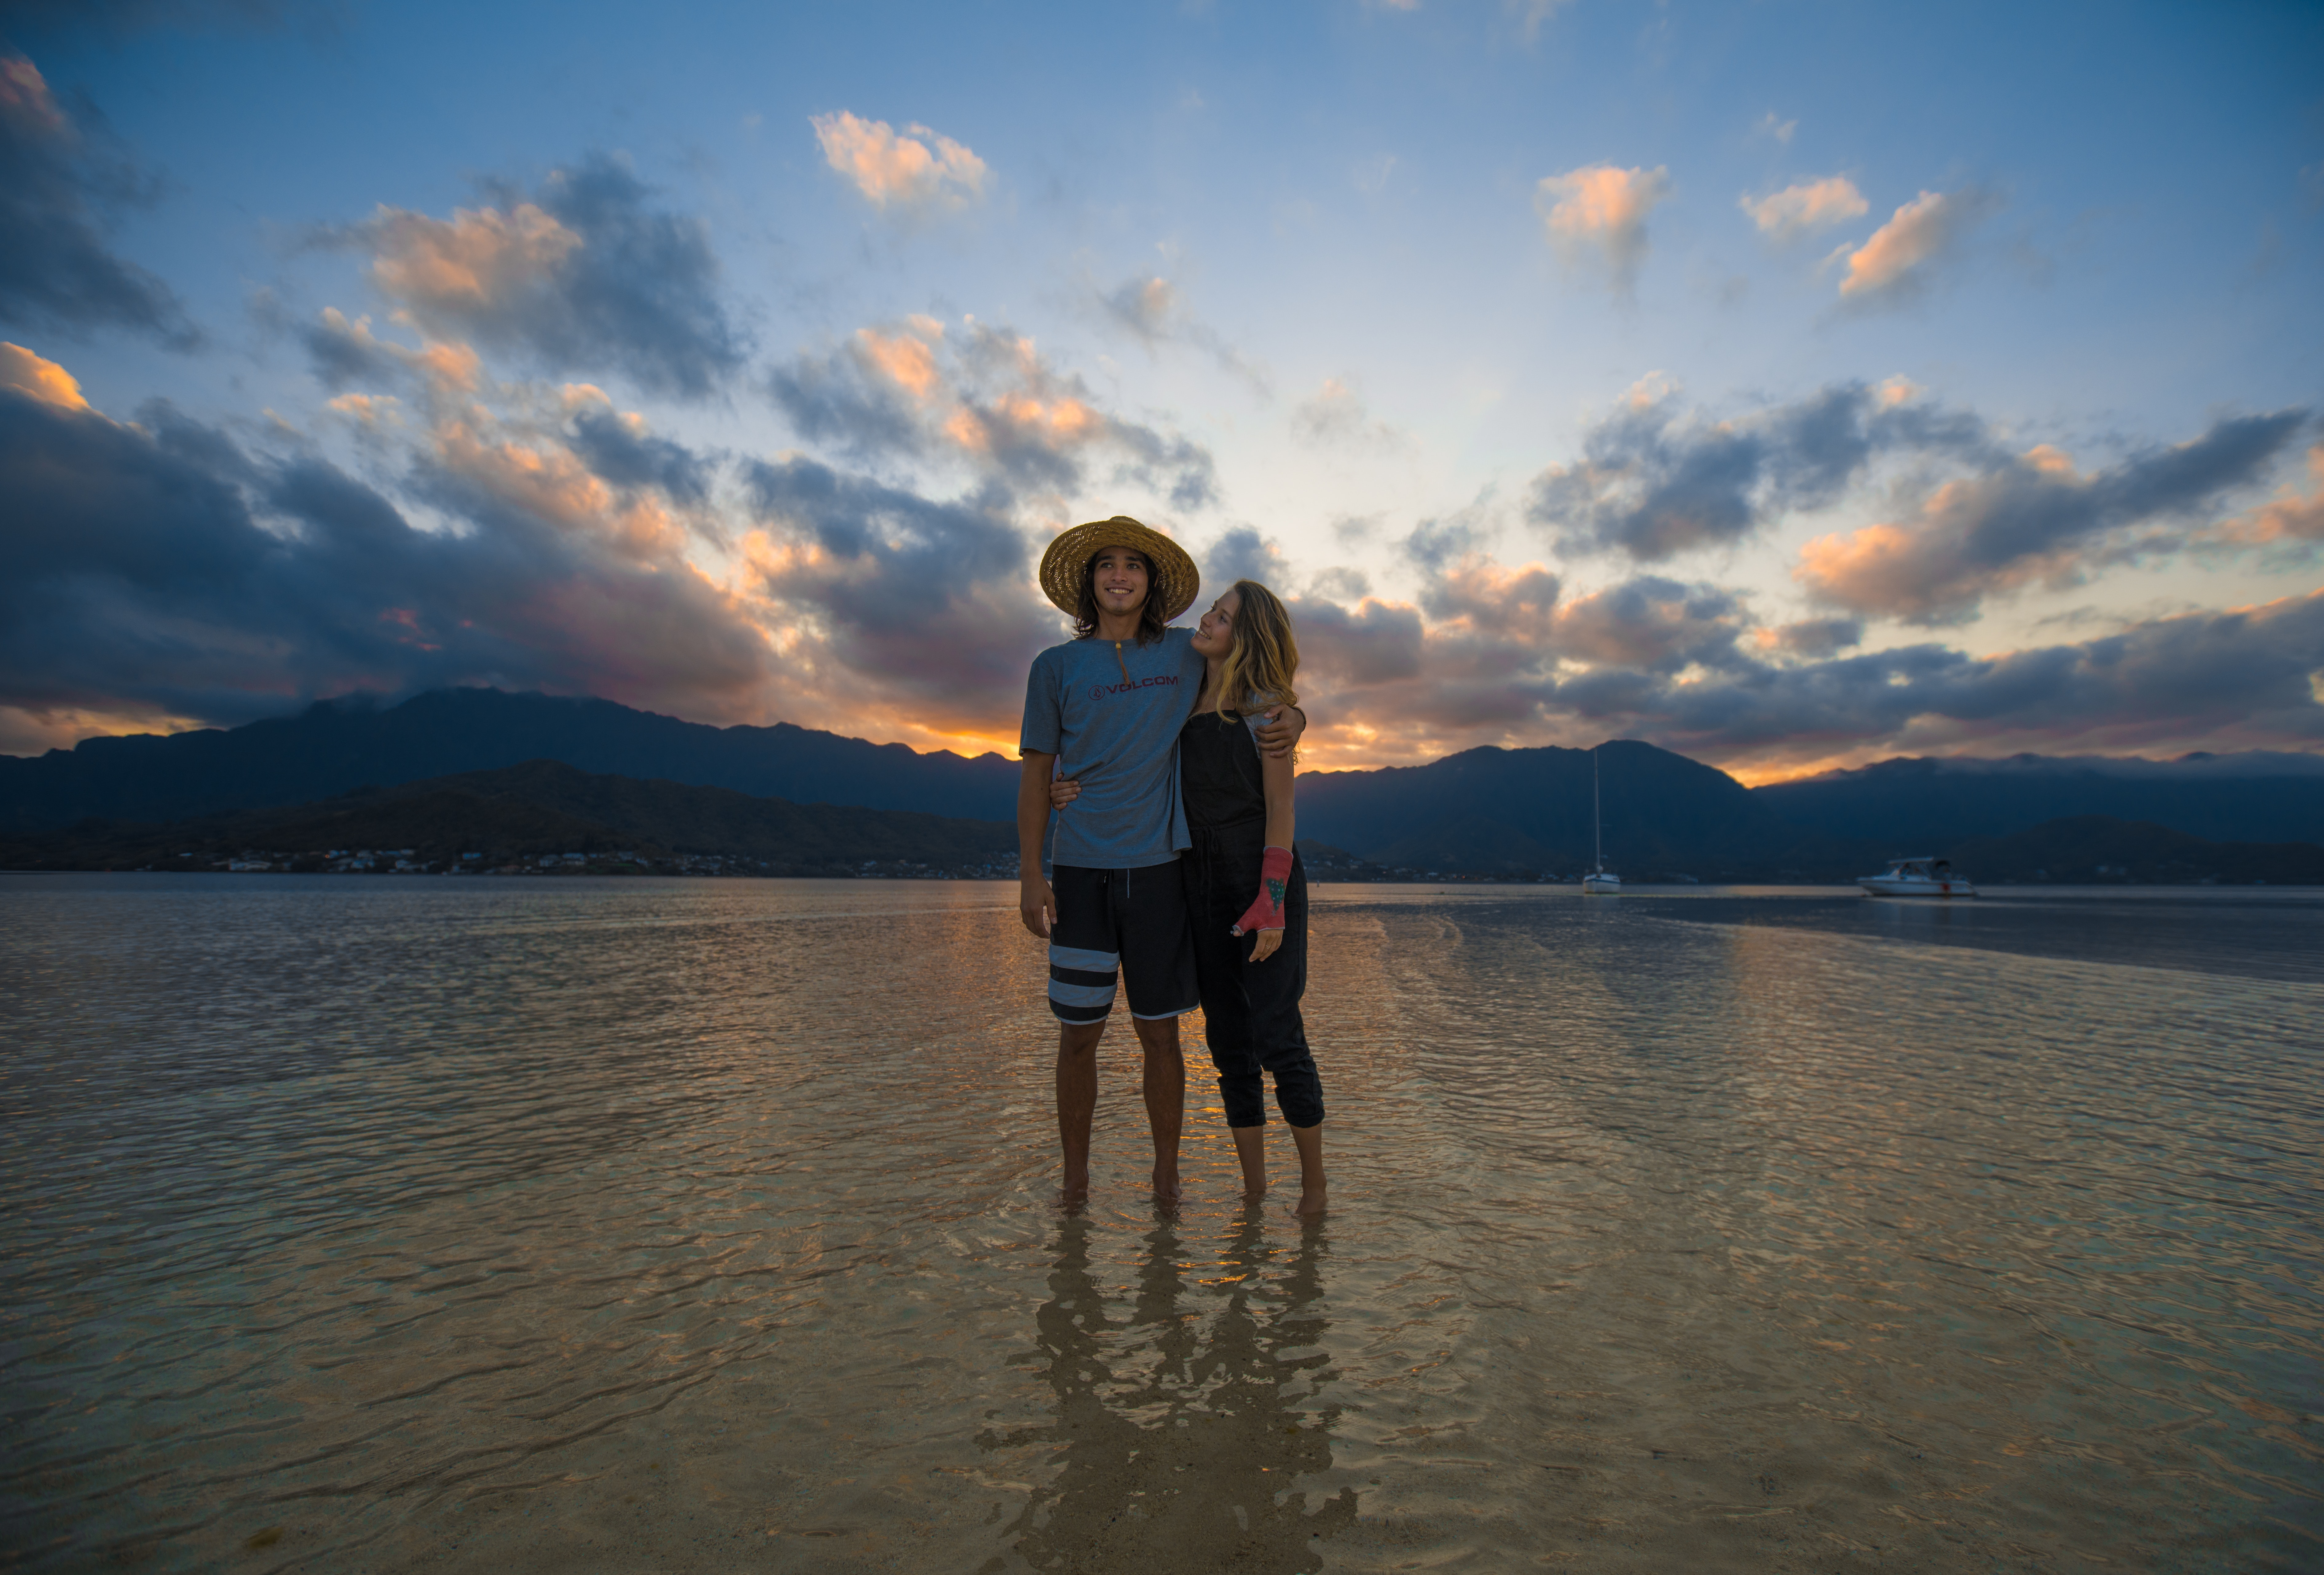
People in nature, sky, horizon, cloud, sea, evening, water, vacation, morning, lake, sunset, ocean, reflection, photography, fun, calm, summer, sunrise, sound, dusk, lake district, happy, landscape, honeymoon, tourism, leisure, loch, dawn, coast